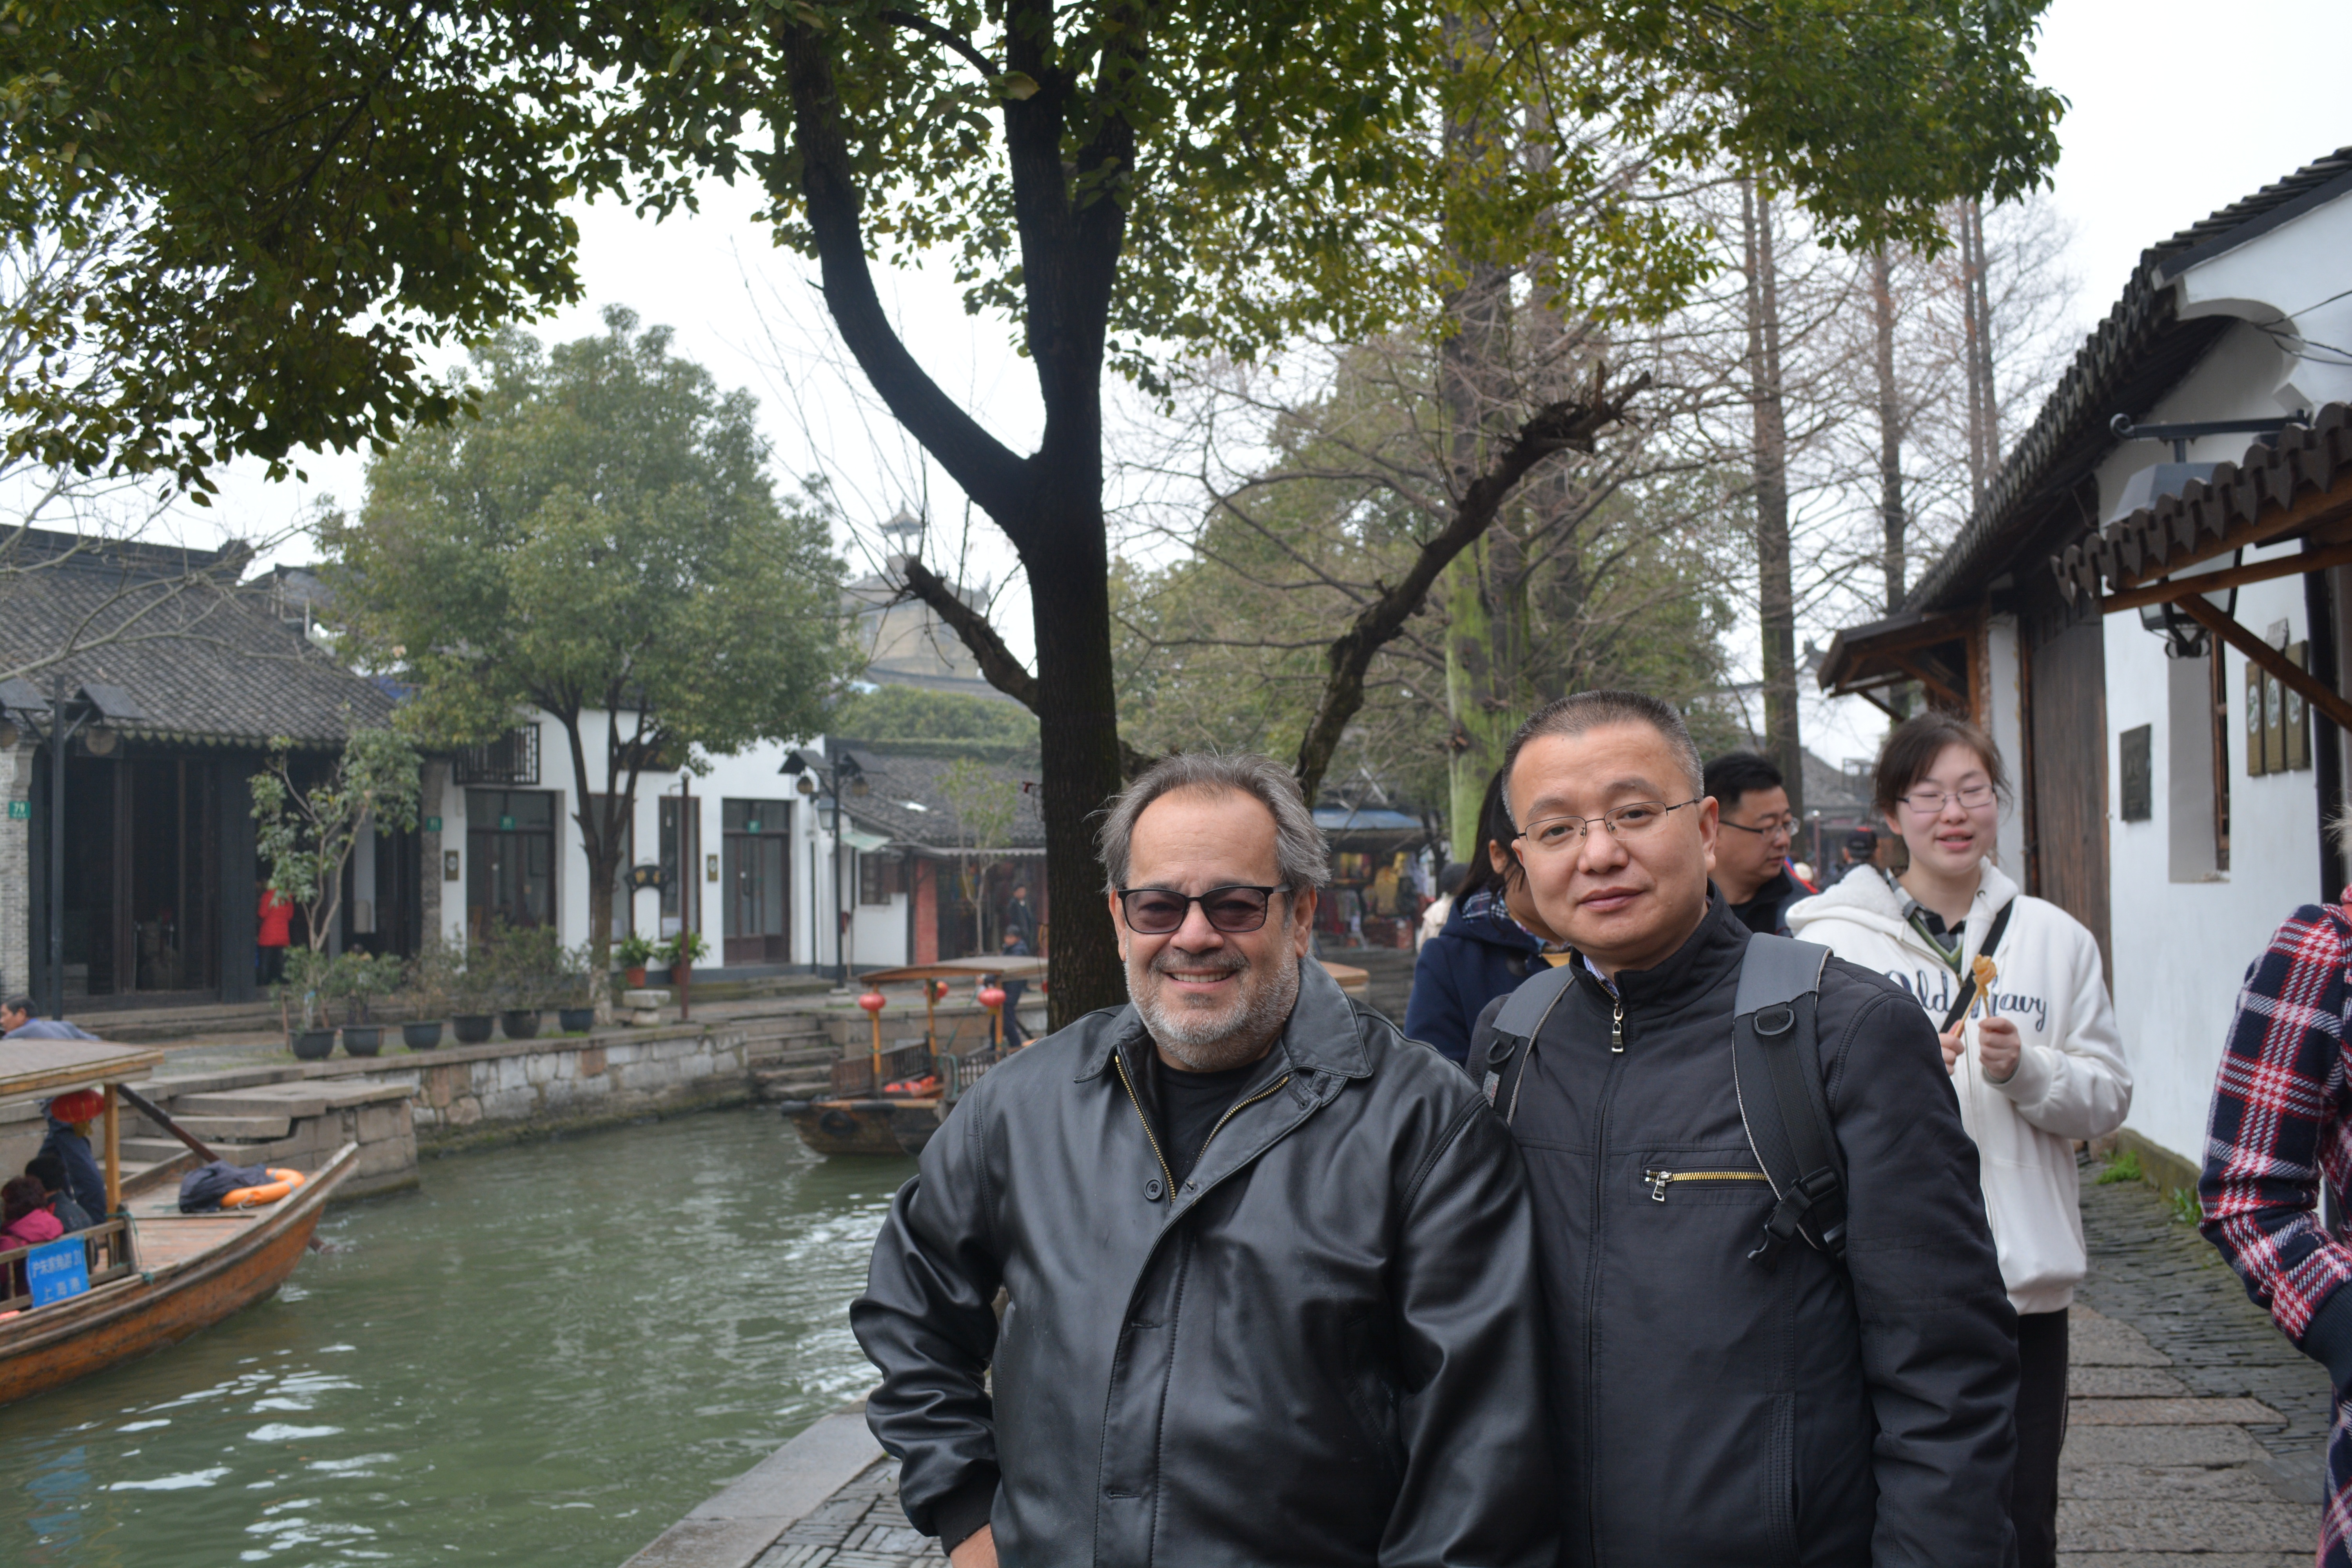
vehicle, community, tourism, waterway, tours